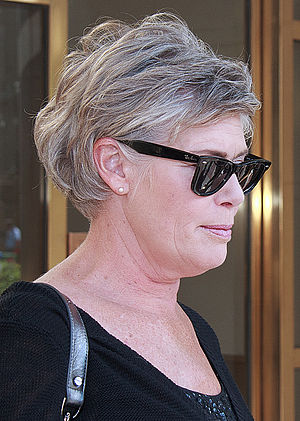
Kelly McGillis
Kelly Ann McGillis er en amerikansk skuespillerinde, der bl.a. har medvirket i filmene Vidnet, for hvilken hun blev nomineret til en Golden Globe, samt Top Gun.